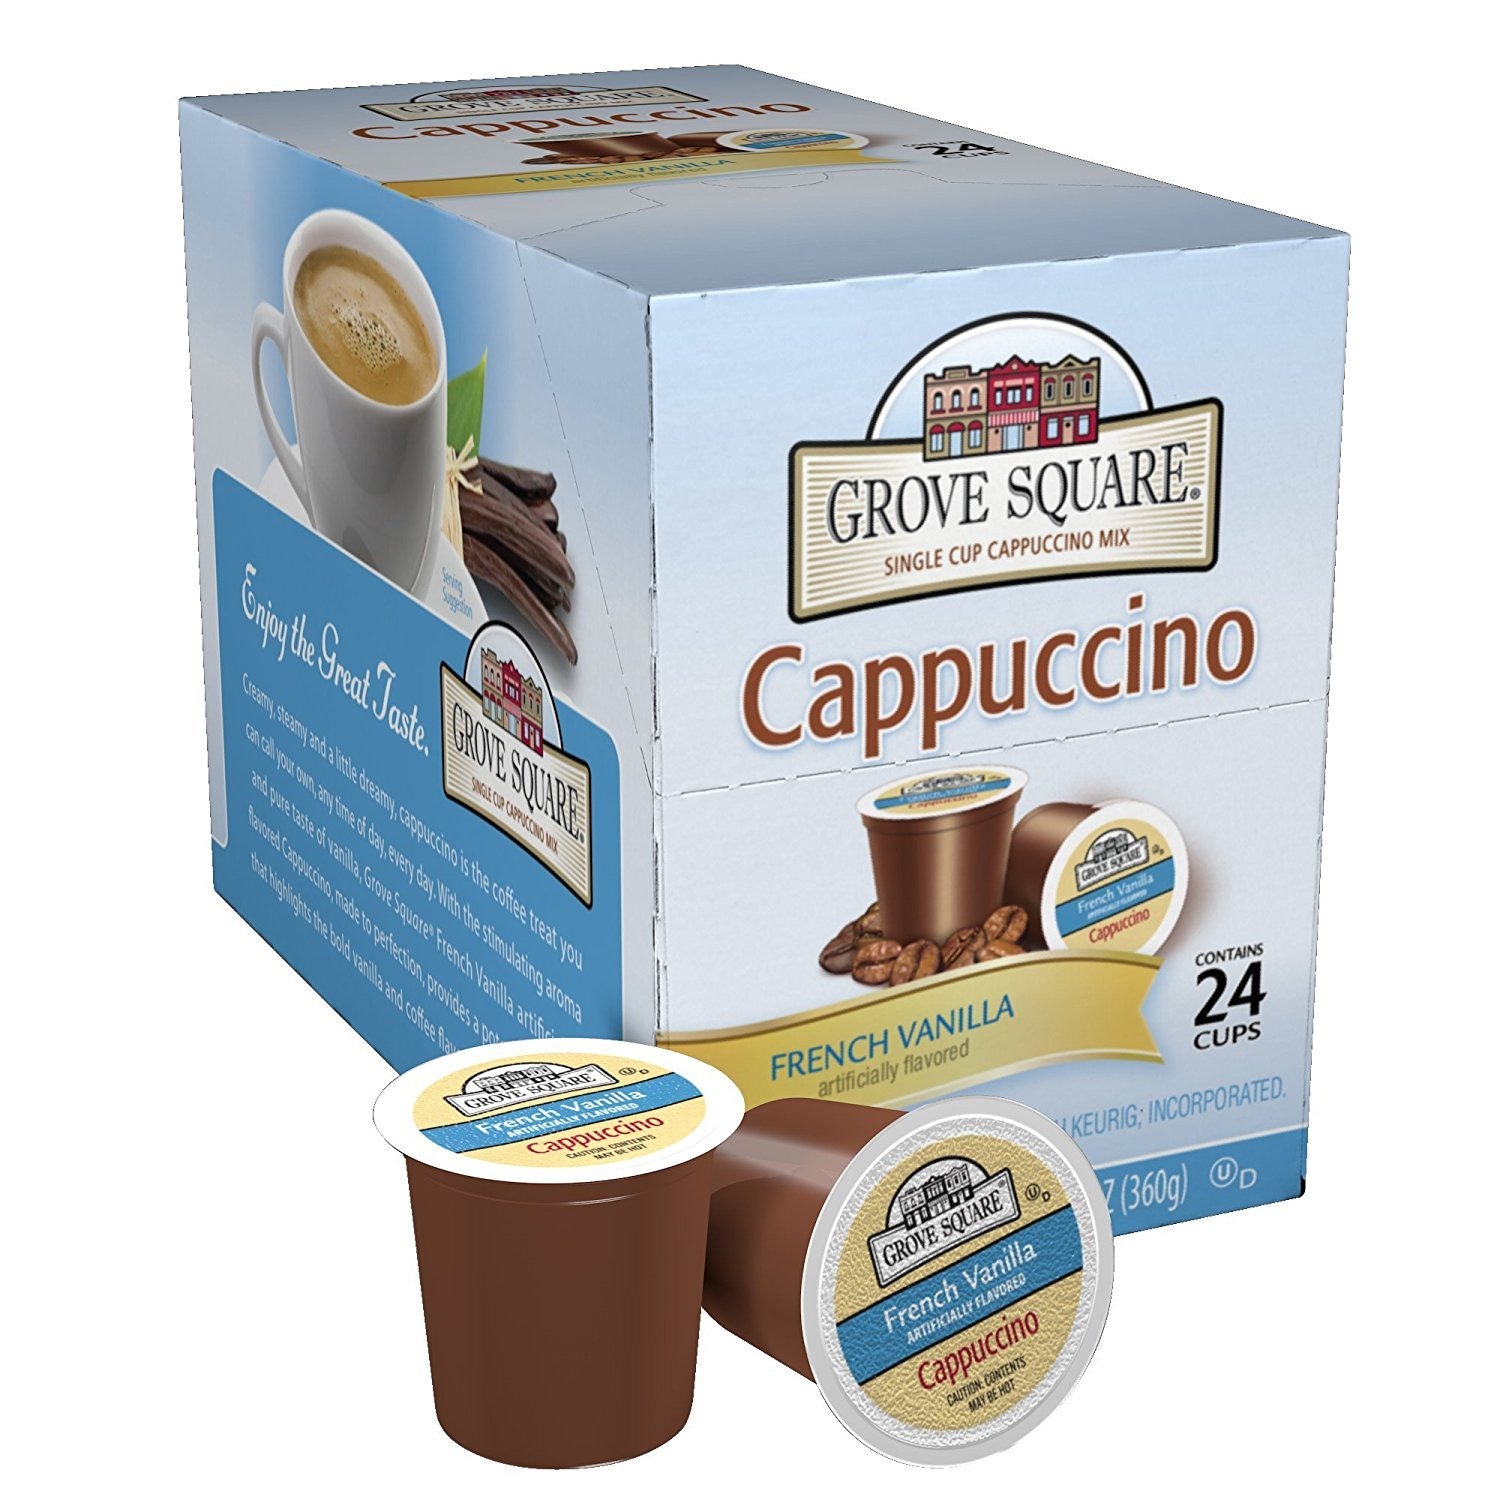
Item Name: Grove Square Cappuccino, French Vanilla, 24 Count Single Serve Cups (Pack of 3)
Product Description: French Vanilla
Value: 72.0
Unit: Count

Price: 16.555